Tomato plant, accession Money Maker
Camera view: bottom (45 deg); turntable rotation: 330 degrees
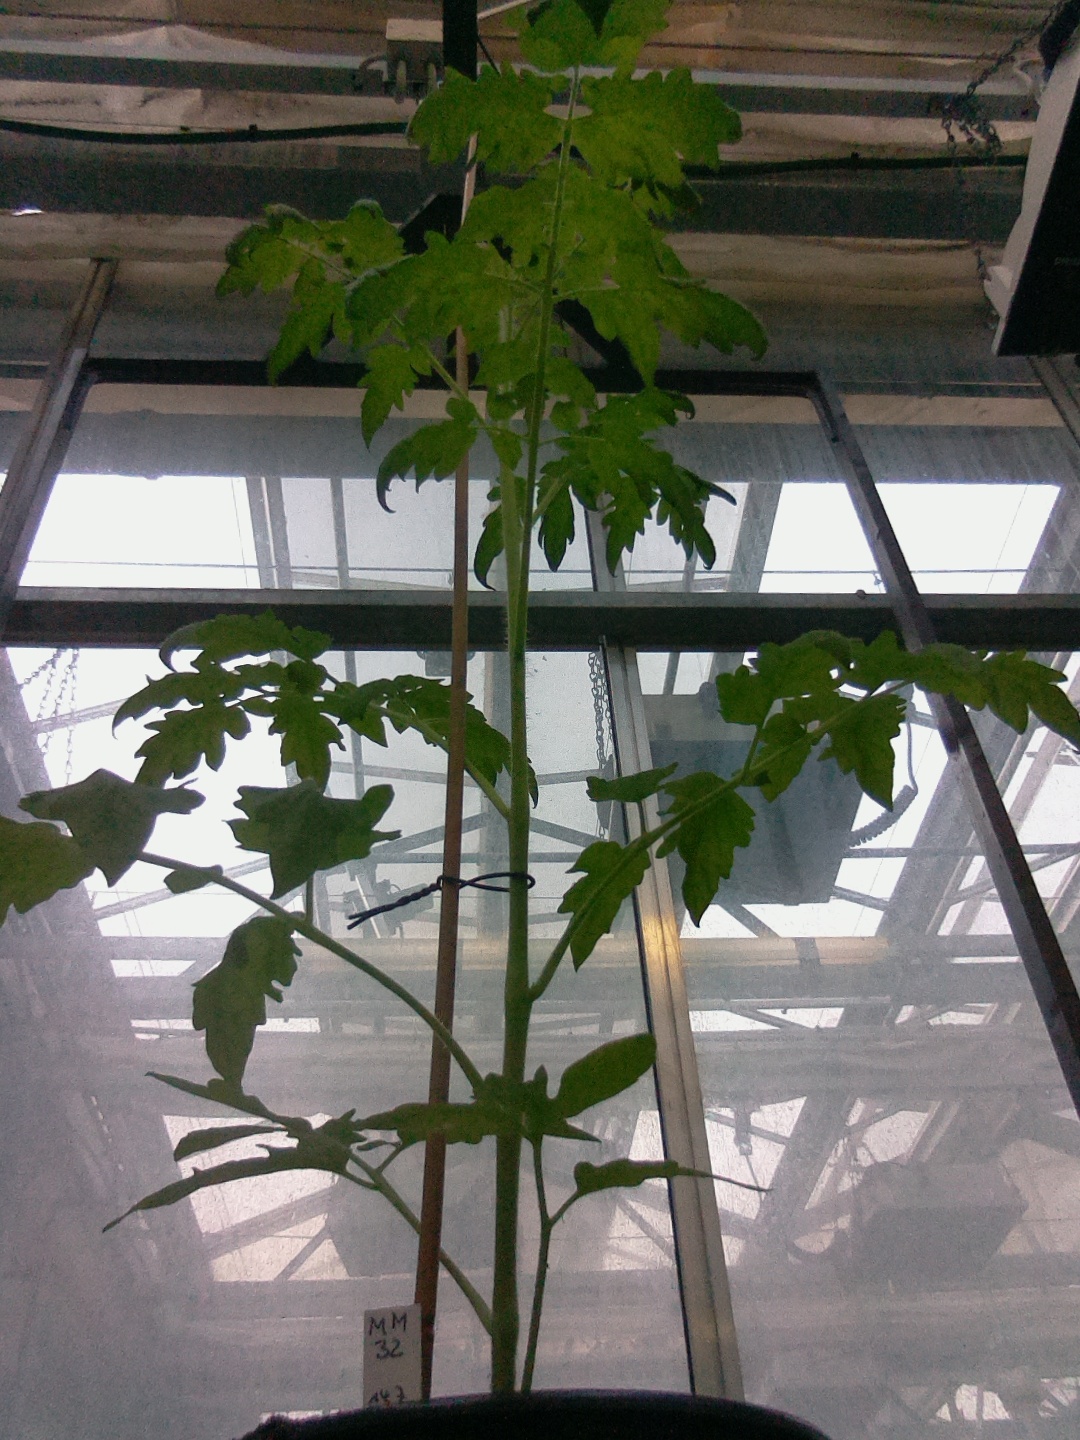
BBCH growth stage 15: 10 of true leaves visible